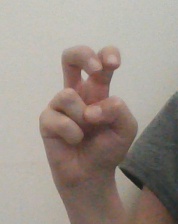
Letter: toot